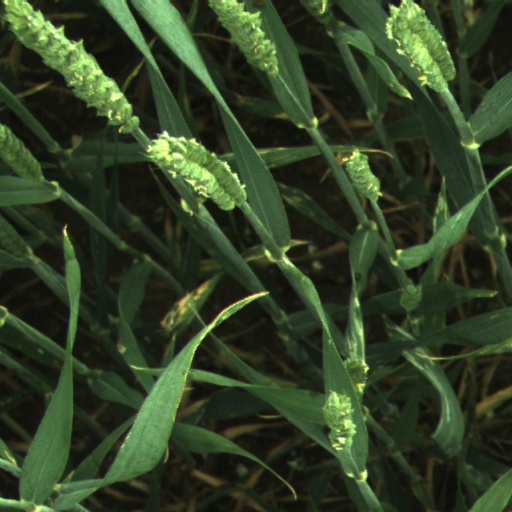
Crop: wheat